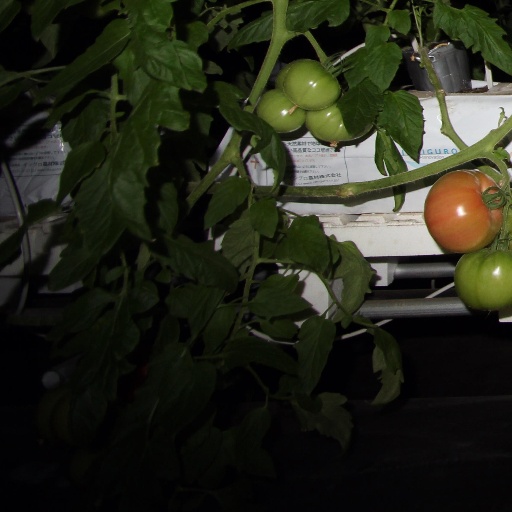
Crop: tomato